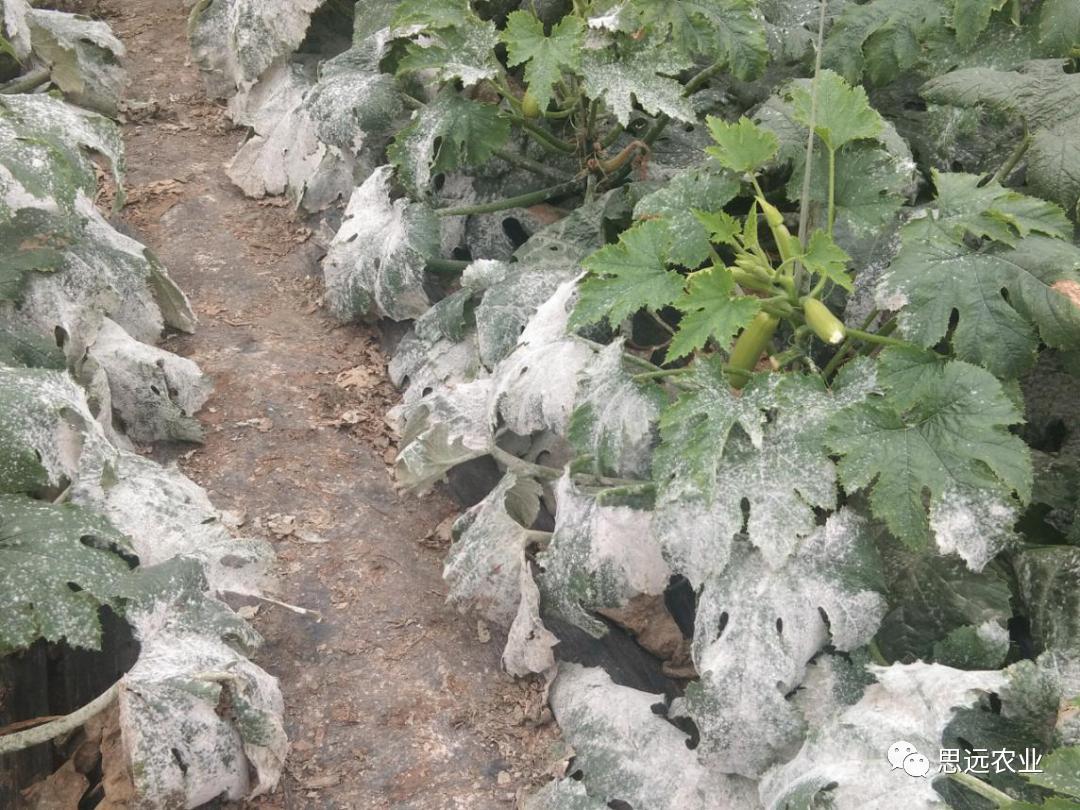
Plant: Squash
Disease: squash powdery mildew